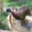
Label: bird